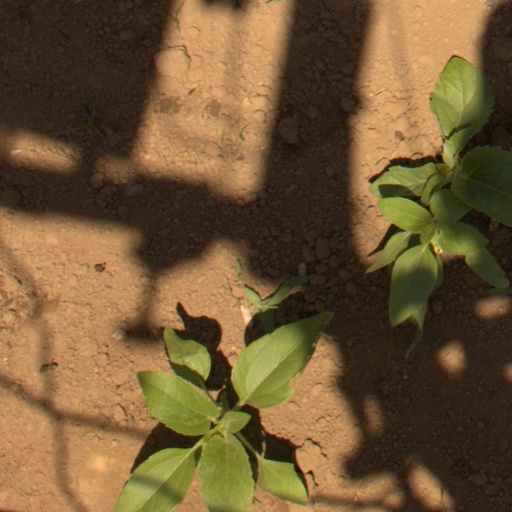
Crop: Jerusalem artichoke